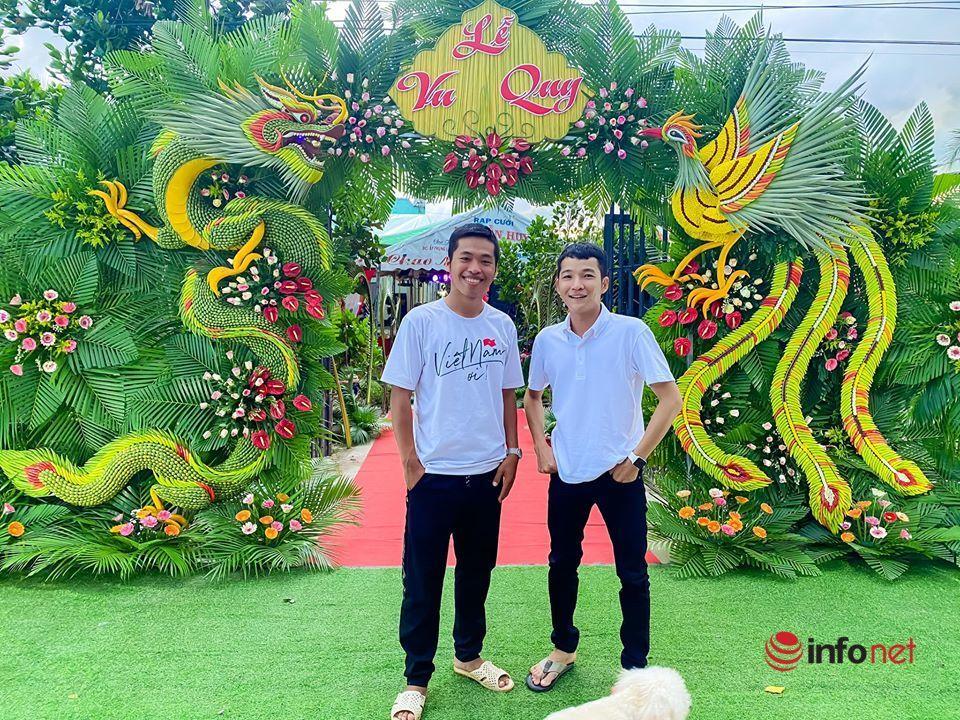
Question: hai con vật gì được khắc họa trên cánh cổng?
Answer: con rồng và công